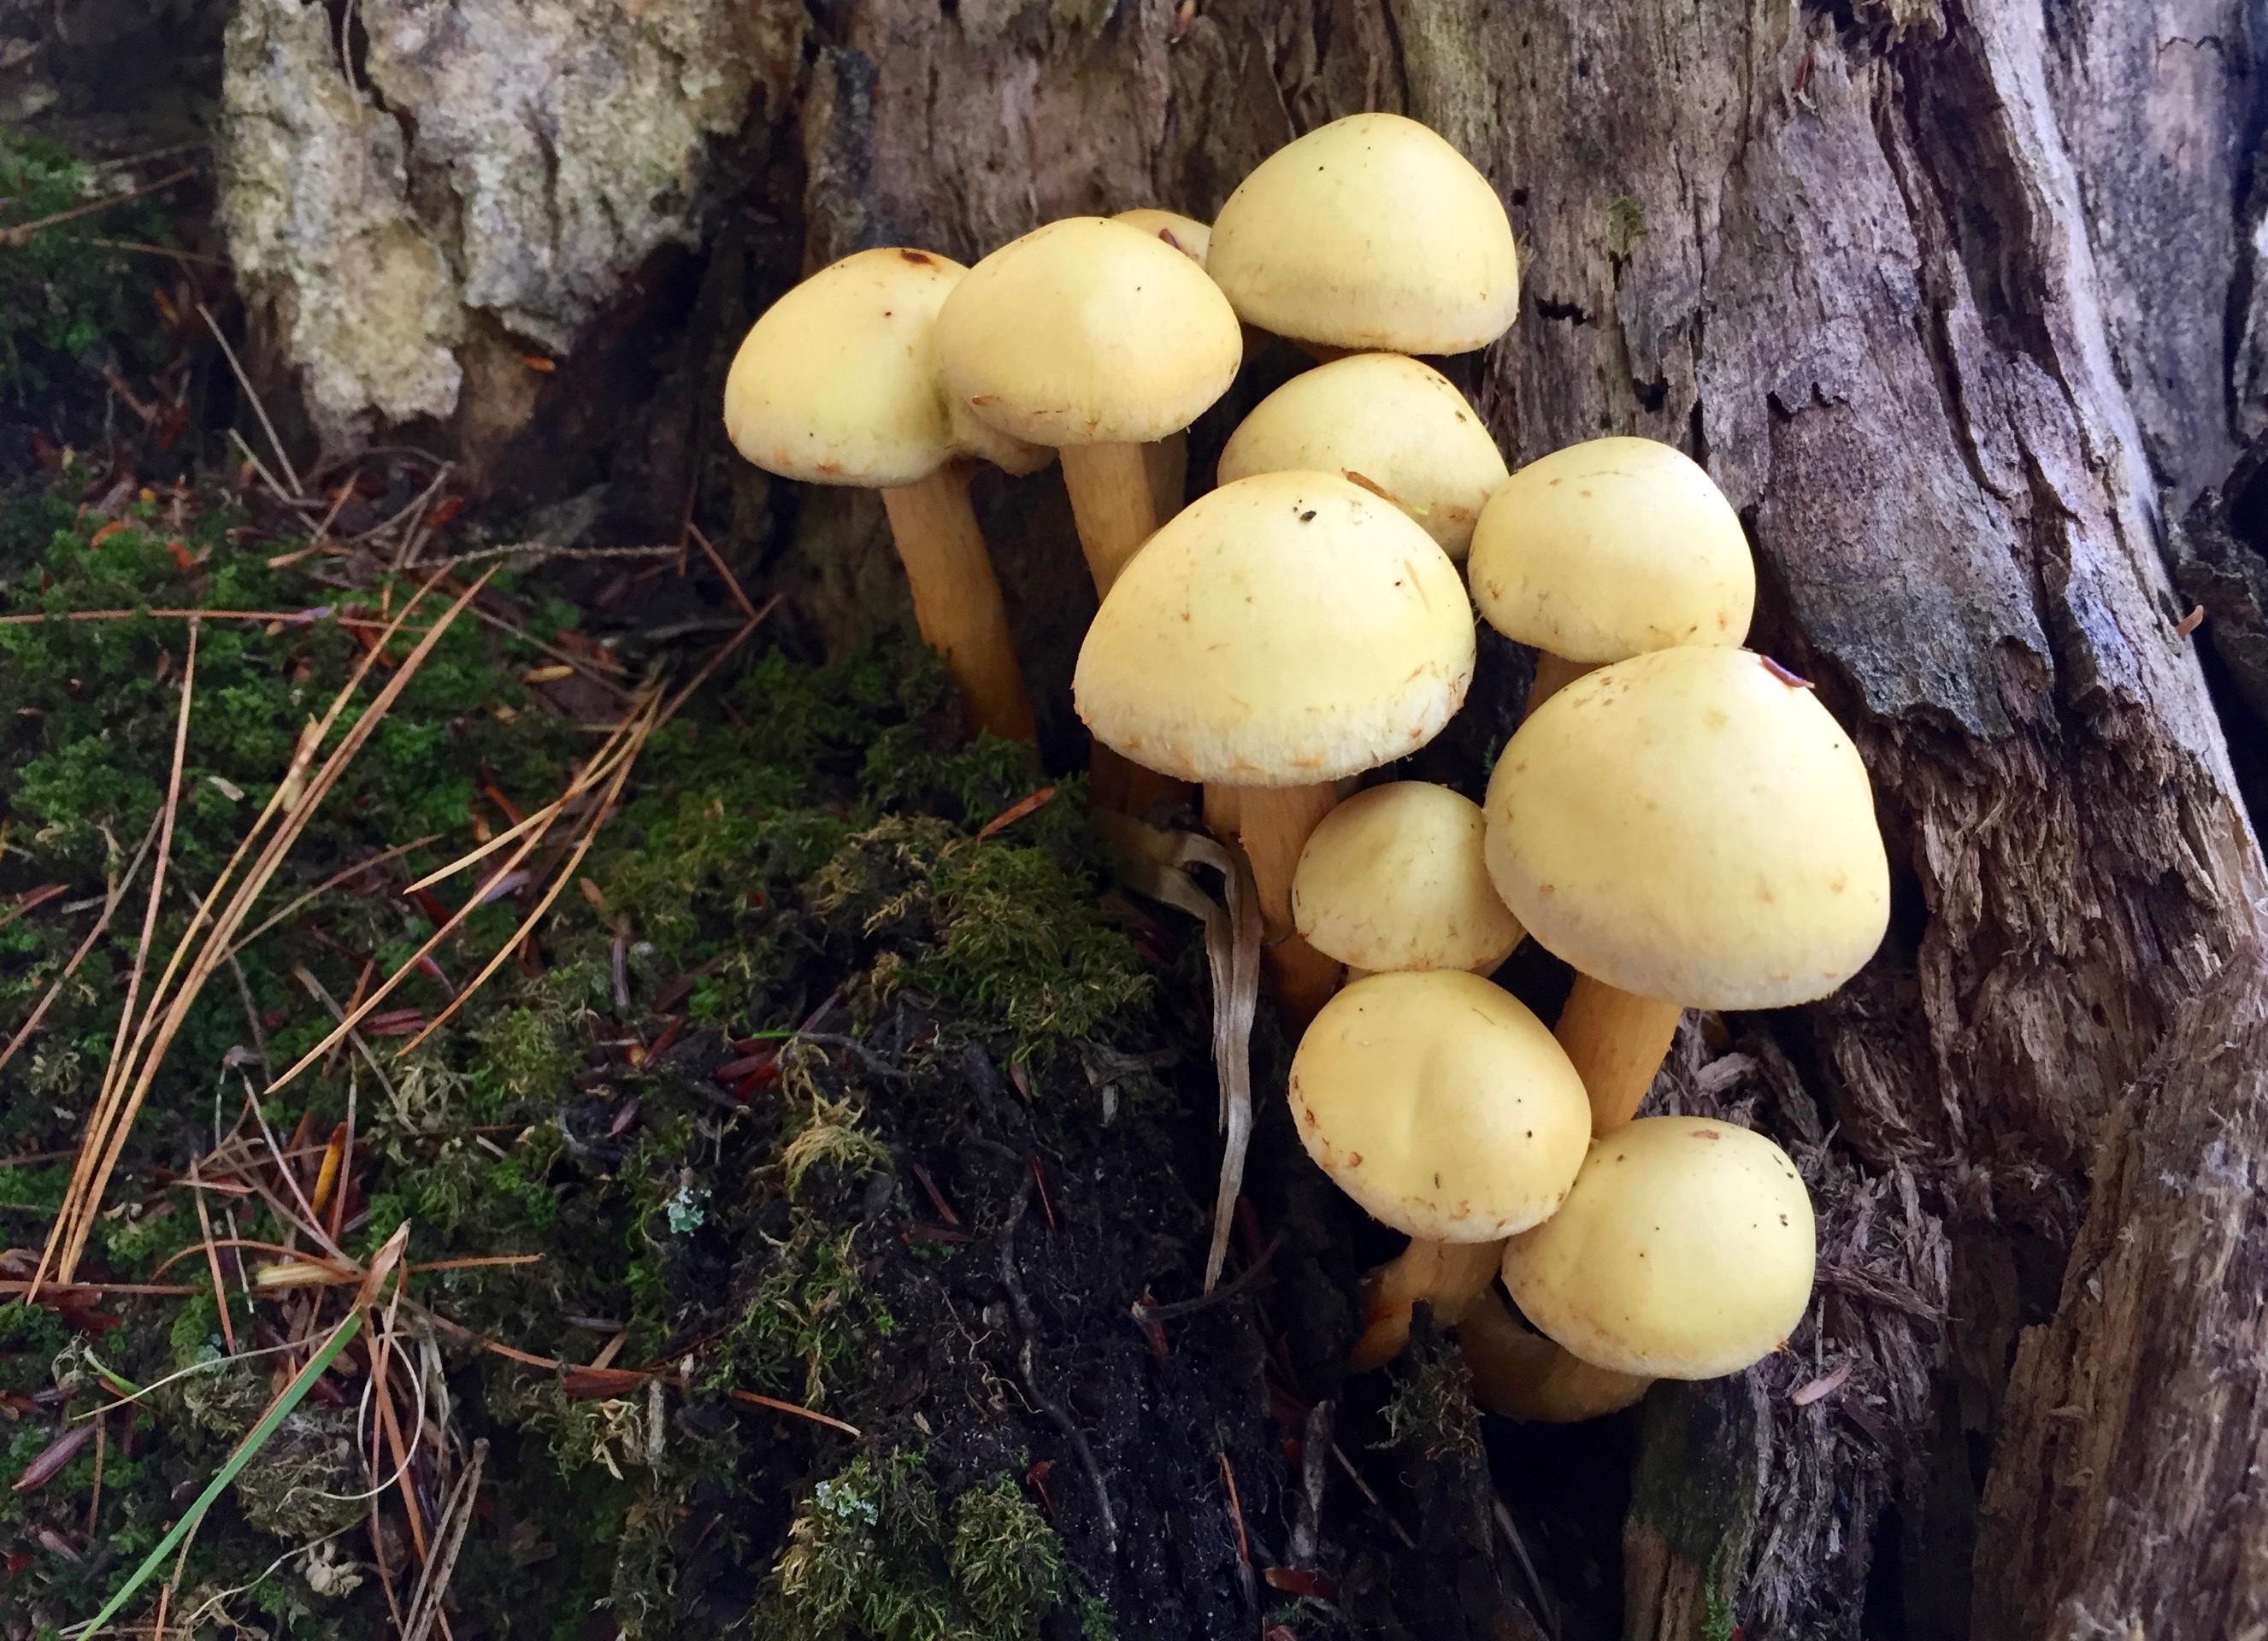
nature, fall, trunk, moss, produce, macro, natural, small, autumn, mushroom, yellow, flora, cream, forest floor, outdoors, fungus, beige, fungi, mushrooms, woodland, bolete, ecosystem, agaricus, nobody, matsutake, symbiotic, decomposer, oyster mushroom, edible mushroom, medicinal mushroom, agaricomycetes, agaricaceae, champignon mushroom, penny bun, pleurotus eryngii